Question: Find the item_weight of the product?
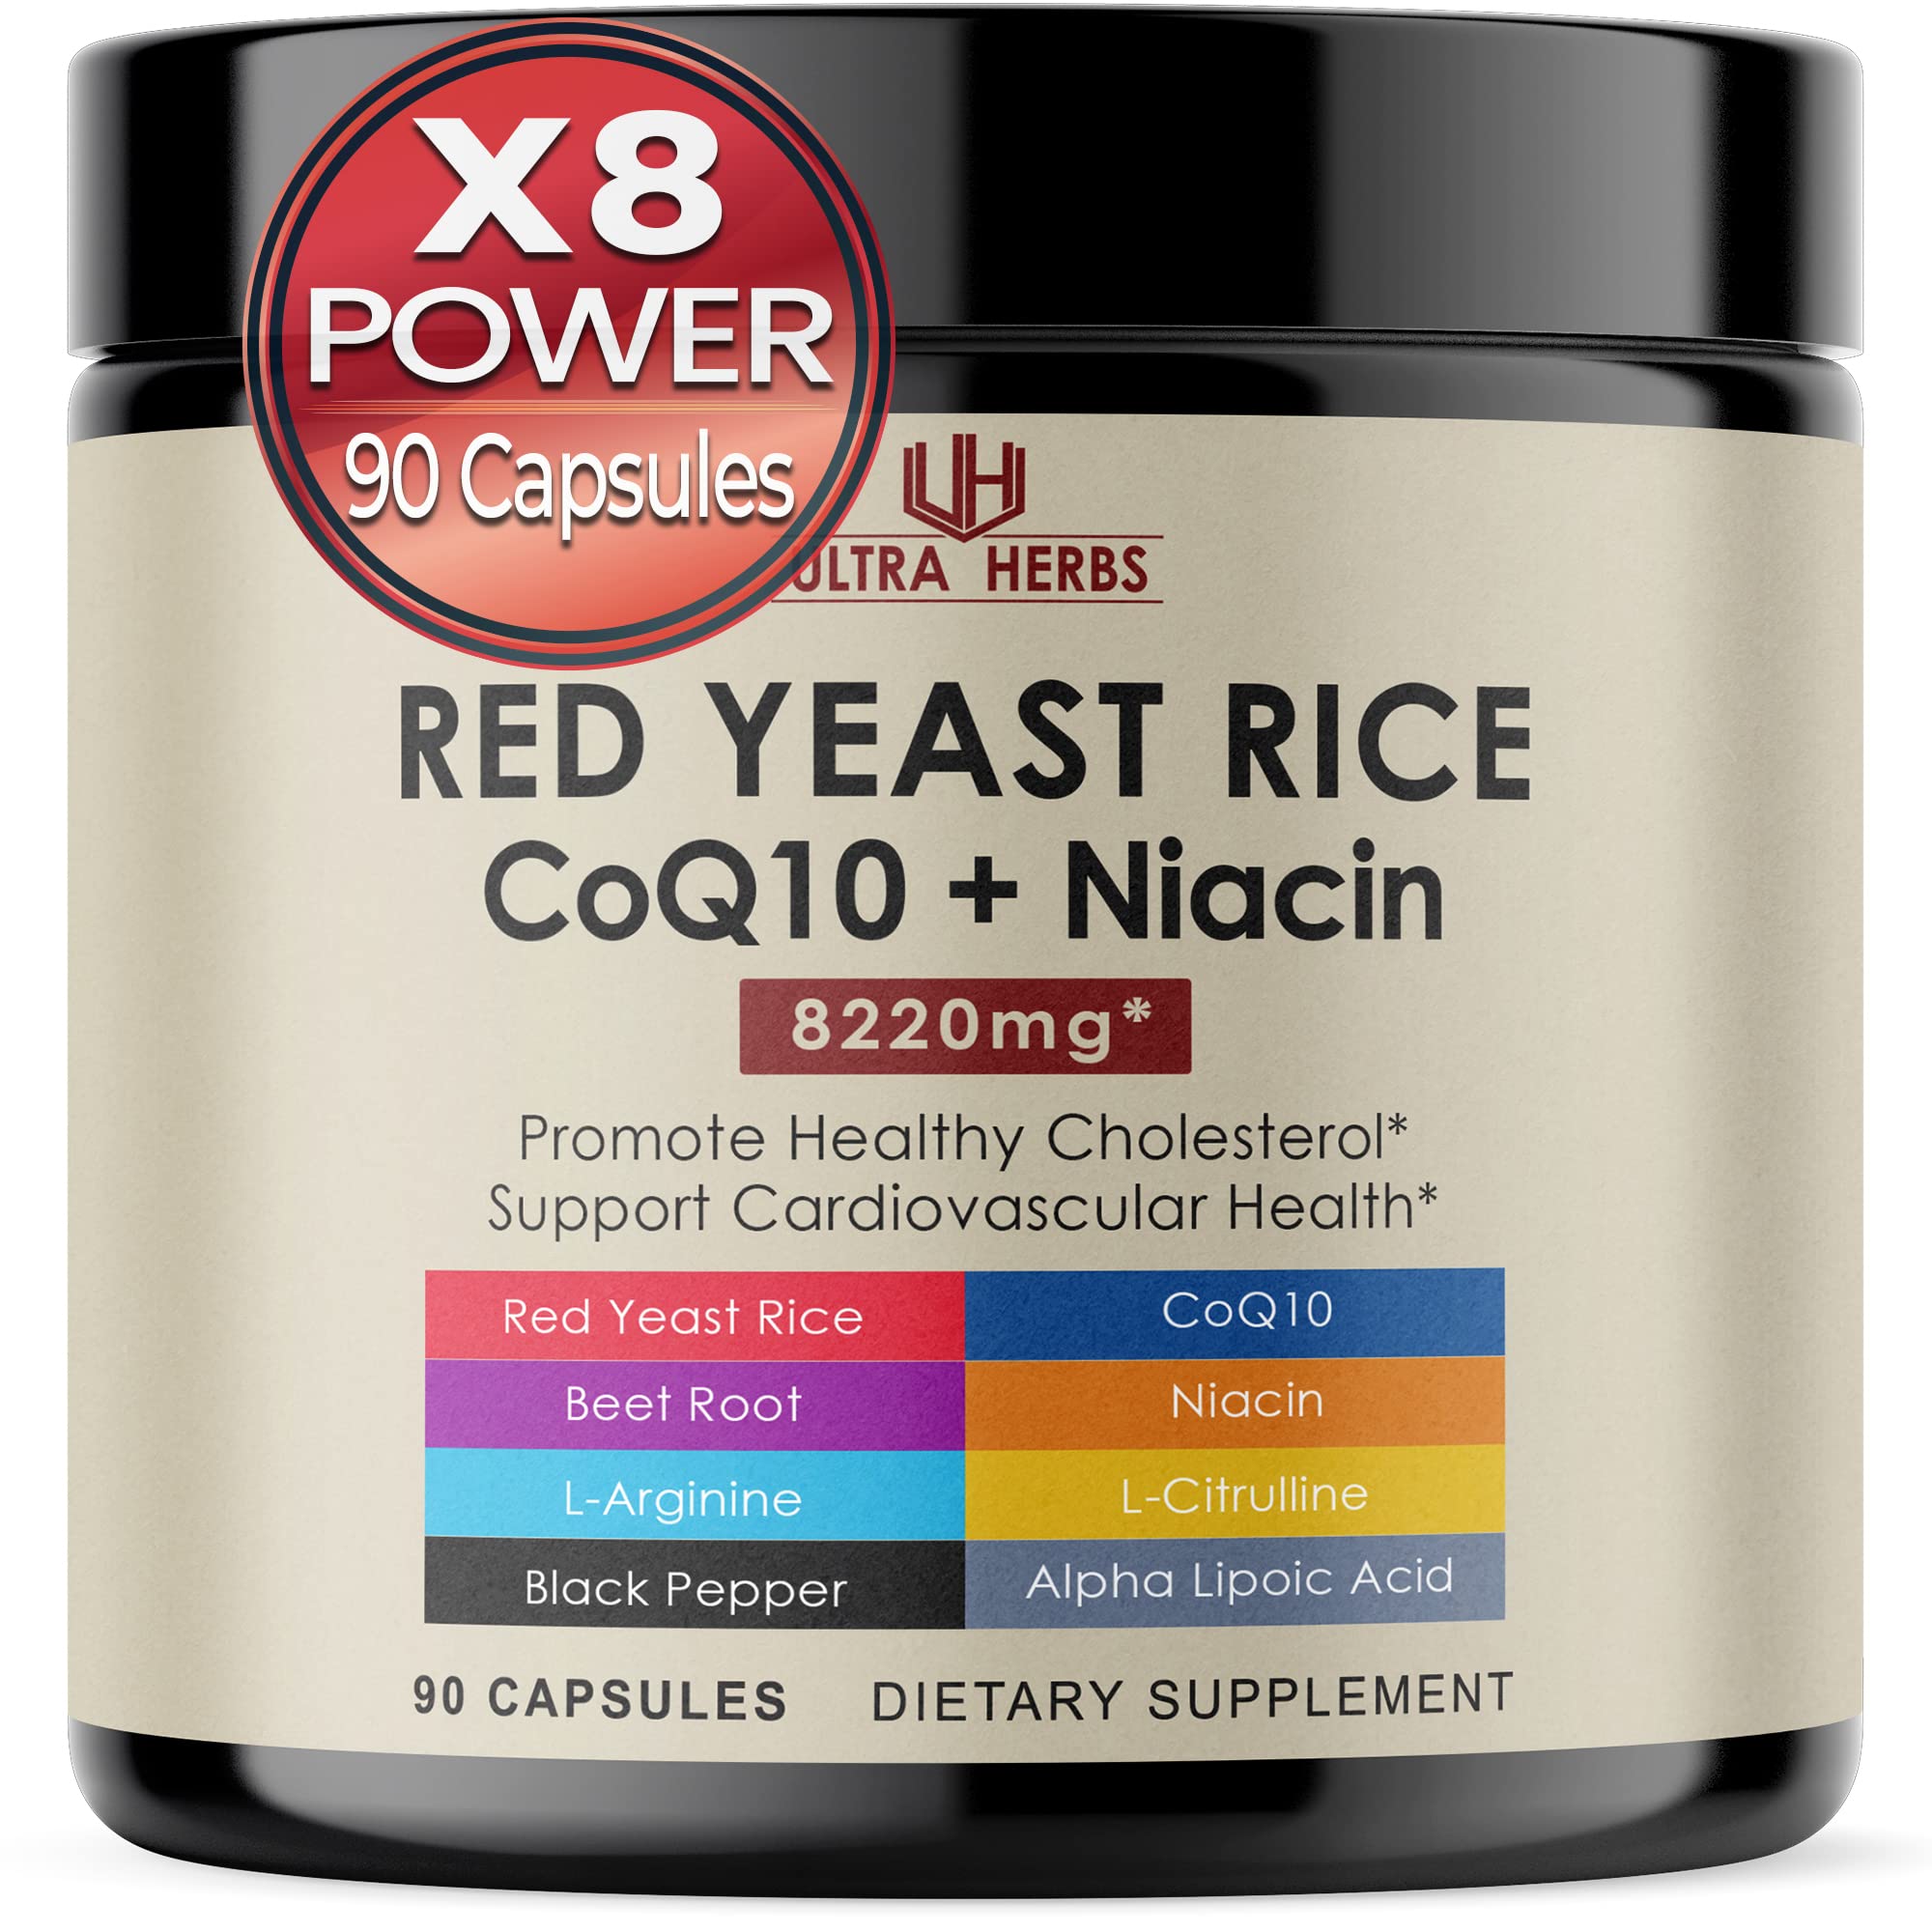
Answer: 8220.0 milligram